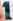
Number: 1